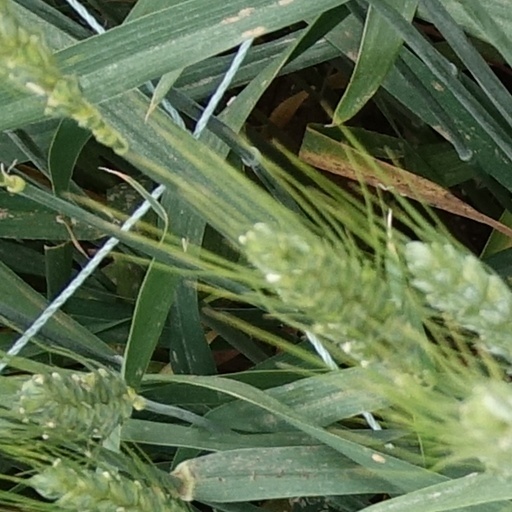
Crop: wheat